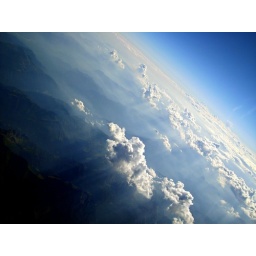
above clouds - flying over Croatia